Jim French (cowboy)

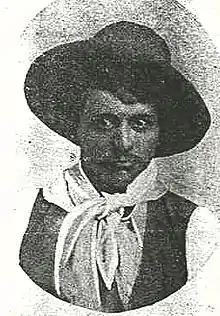
Possible photo of Jim French,

Jim French was a cowboy in the New Mexico Territory. Called either "Big Jim" or "Frenchy", he was a key participant in the 1878 Lincoln County War.